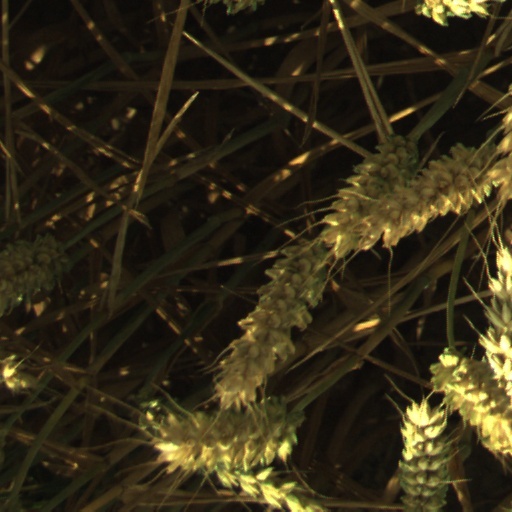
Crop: wheat